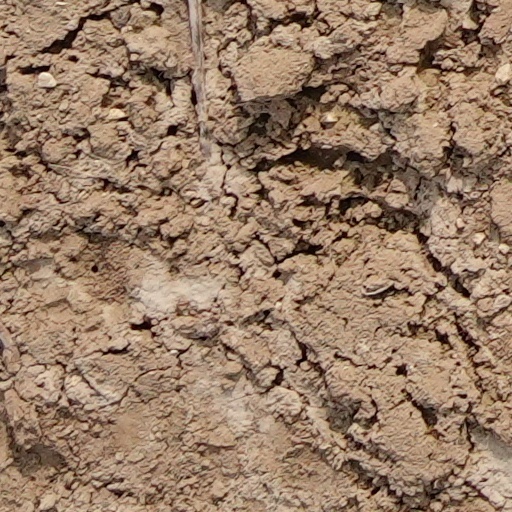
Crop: wheat